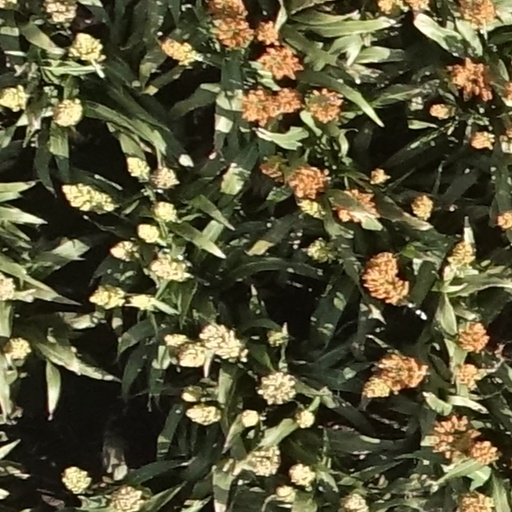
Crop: sorghum